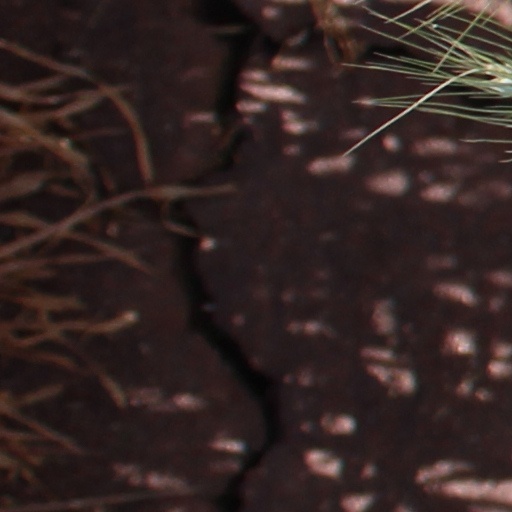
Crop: wheat